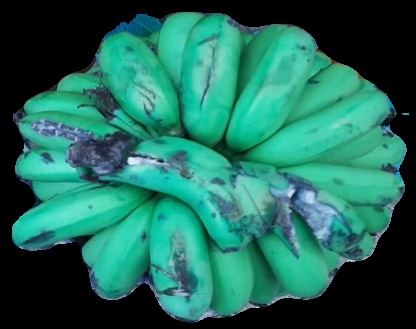
Variety: pachbale
Grade: grade2